17 October Revolution

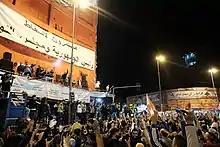
Protest in Tripoli, Lebanon, a city that was recognized as being a central source of energy for the protest movement. 2 November 2019.

On 3 November, thousands of Lebanese Free Patriotic Movement supporters attended a protest in support of President Michel Aoun, the founder of the party. During the protest, FPM leader Gebran Bassil made a personal statement for the first time in over 13 days. Bassil claimed "We should block roads for MPs who refuse corruption-combating laws, politicians who escape accountability and judges who do not implement the law." He also demanded lifting banking secrecy on political officials' accounts and insisting accountability, as well as a return of misused or stolen public funds. In the afternoon, tens of thousands of anti-government protesters flooded the streets across Lebanon in a "Sunday of unity". Protesters gathered for the third consecutive Sunday since mass anti-government demonstrations began on 17 October, filling the streets and central squares of major cities including Beirut, Tripoli and Tyre. Dozens of main roads were closed by burning tires, mounts of sand, and by the sheer amount of protesters, despite an ongoing threat of violence from political-party opposition. Acts of violence from party rivals consisted around Lebanon, such as the attacks on protesters in Beirut blocking public roads. These attacks were presumed to be affiliated with Hezbollah.